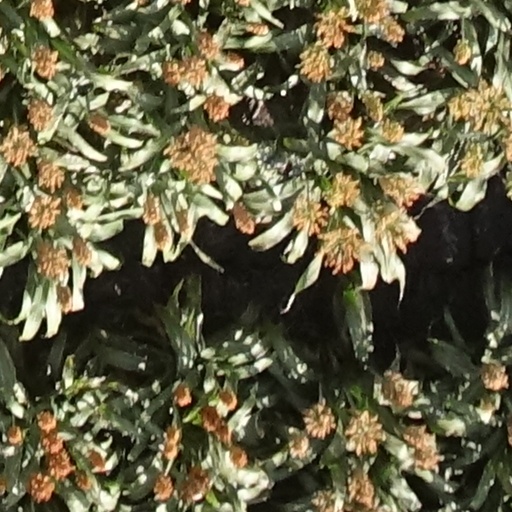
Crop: sorghum